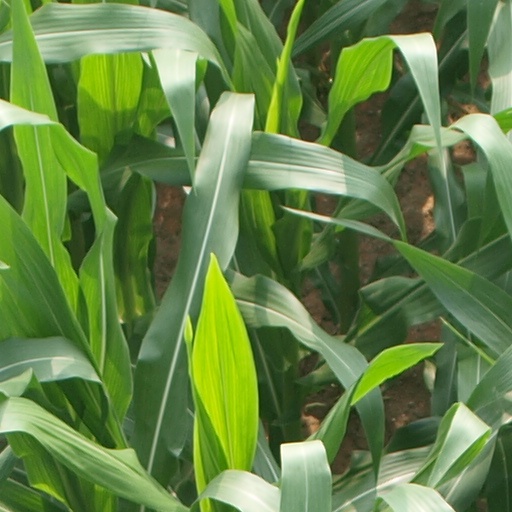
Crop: maize; corn